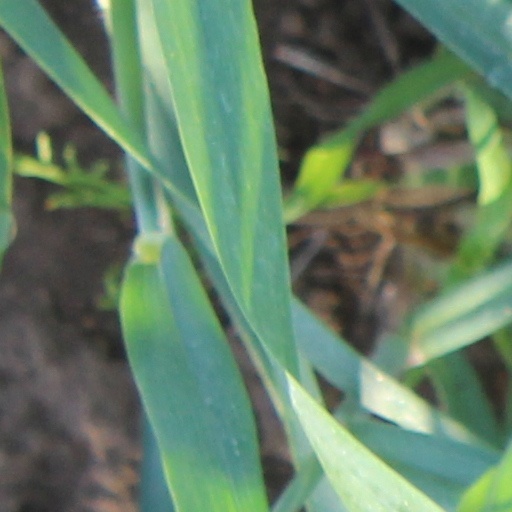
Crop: wheat